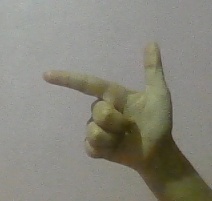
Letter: yaa